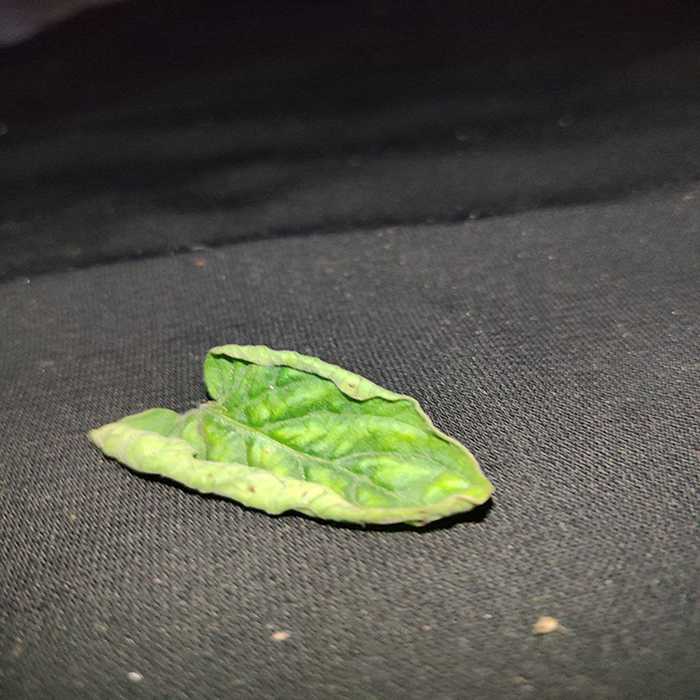
Plant: Tomato
Label: Tomato leaf curl virus